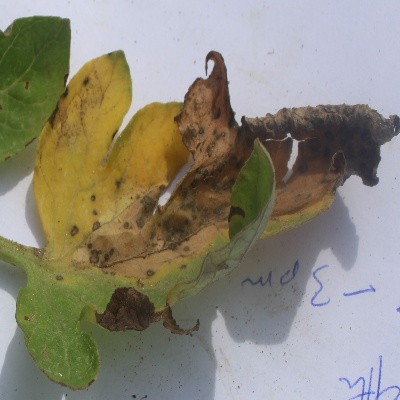
Crop: Tomato
Condition: leaf blight